Atlanta Jewish Film Festival

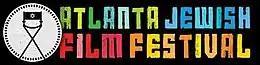

The Atlanta Jewish Film Festival is the largest film festival of any kind in the state of Georgia and is the largest Jewish film festival in the world. The 23-day festival is held in late winter at multiple venues in Atlanta, Georgia and in the suburbs of Alpharetta, Marietta and Sandy Springs. Contemporary and classic independent Jewish film from around the world feature at the festival.